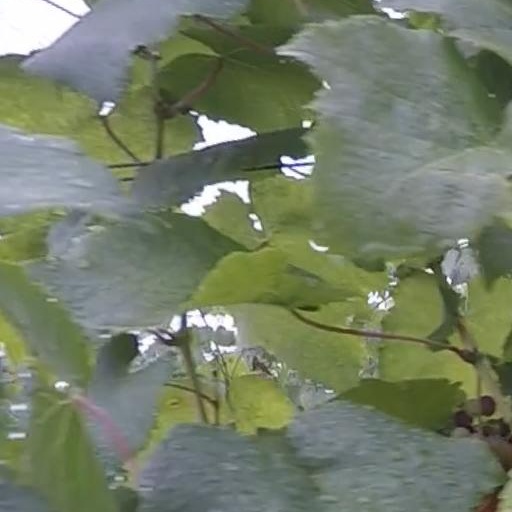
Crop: grape